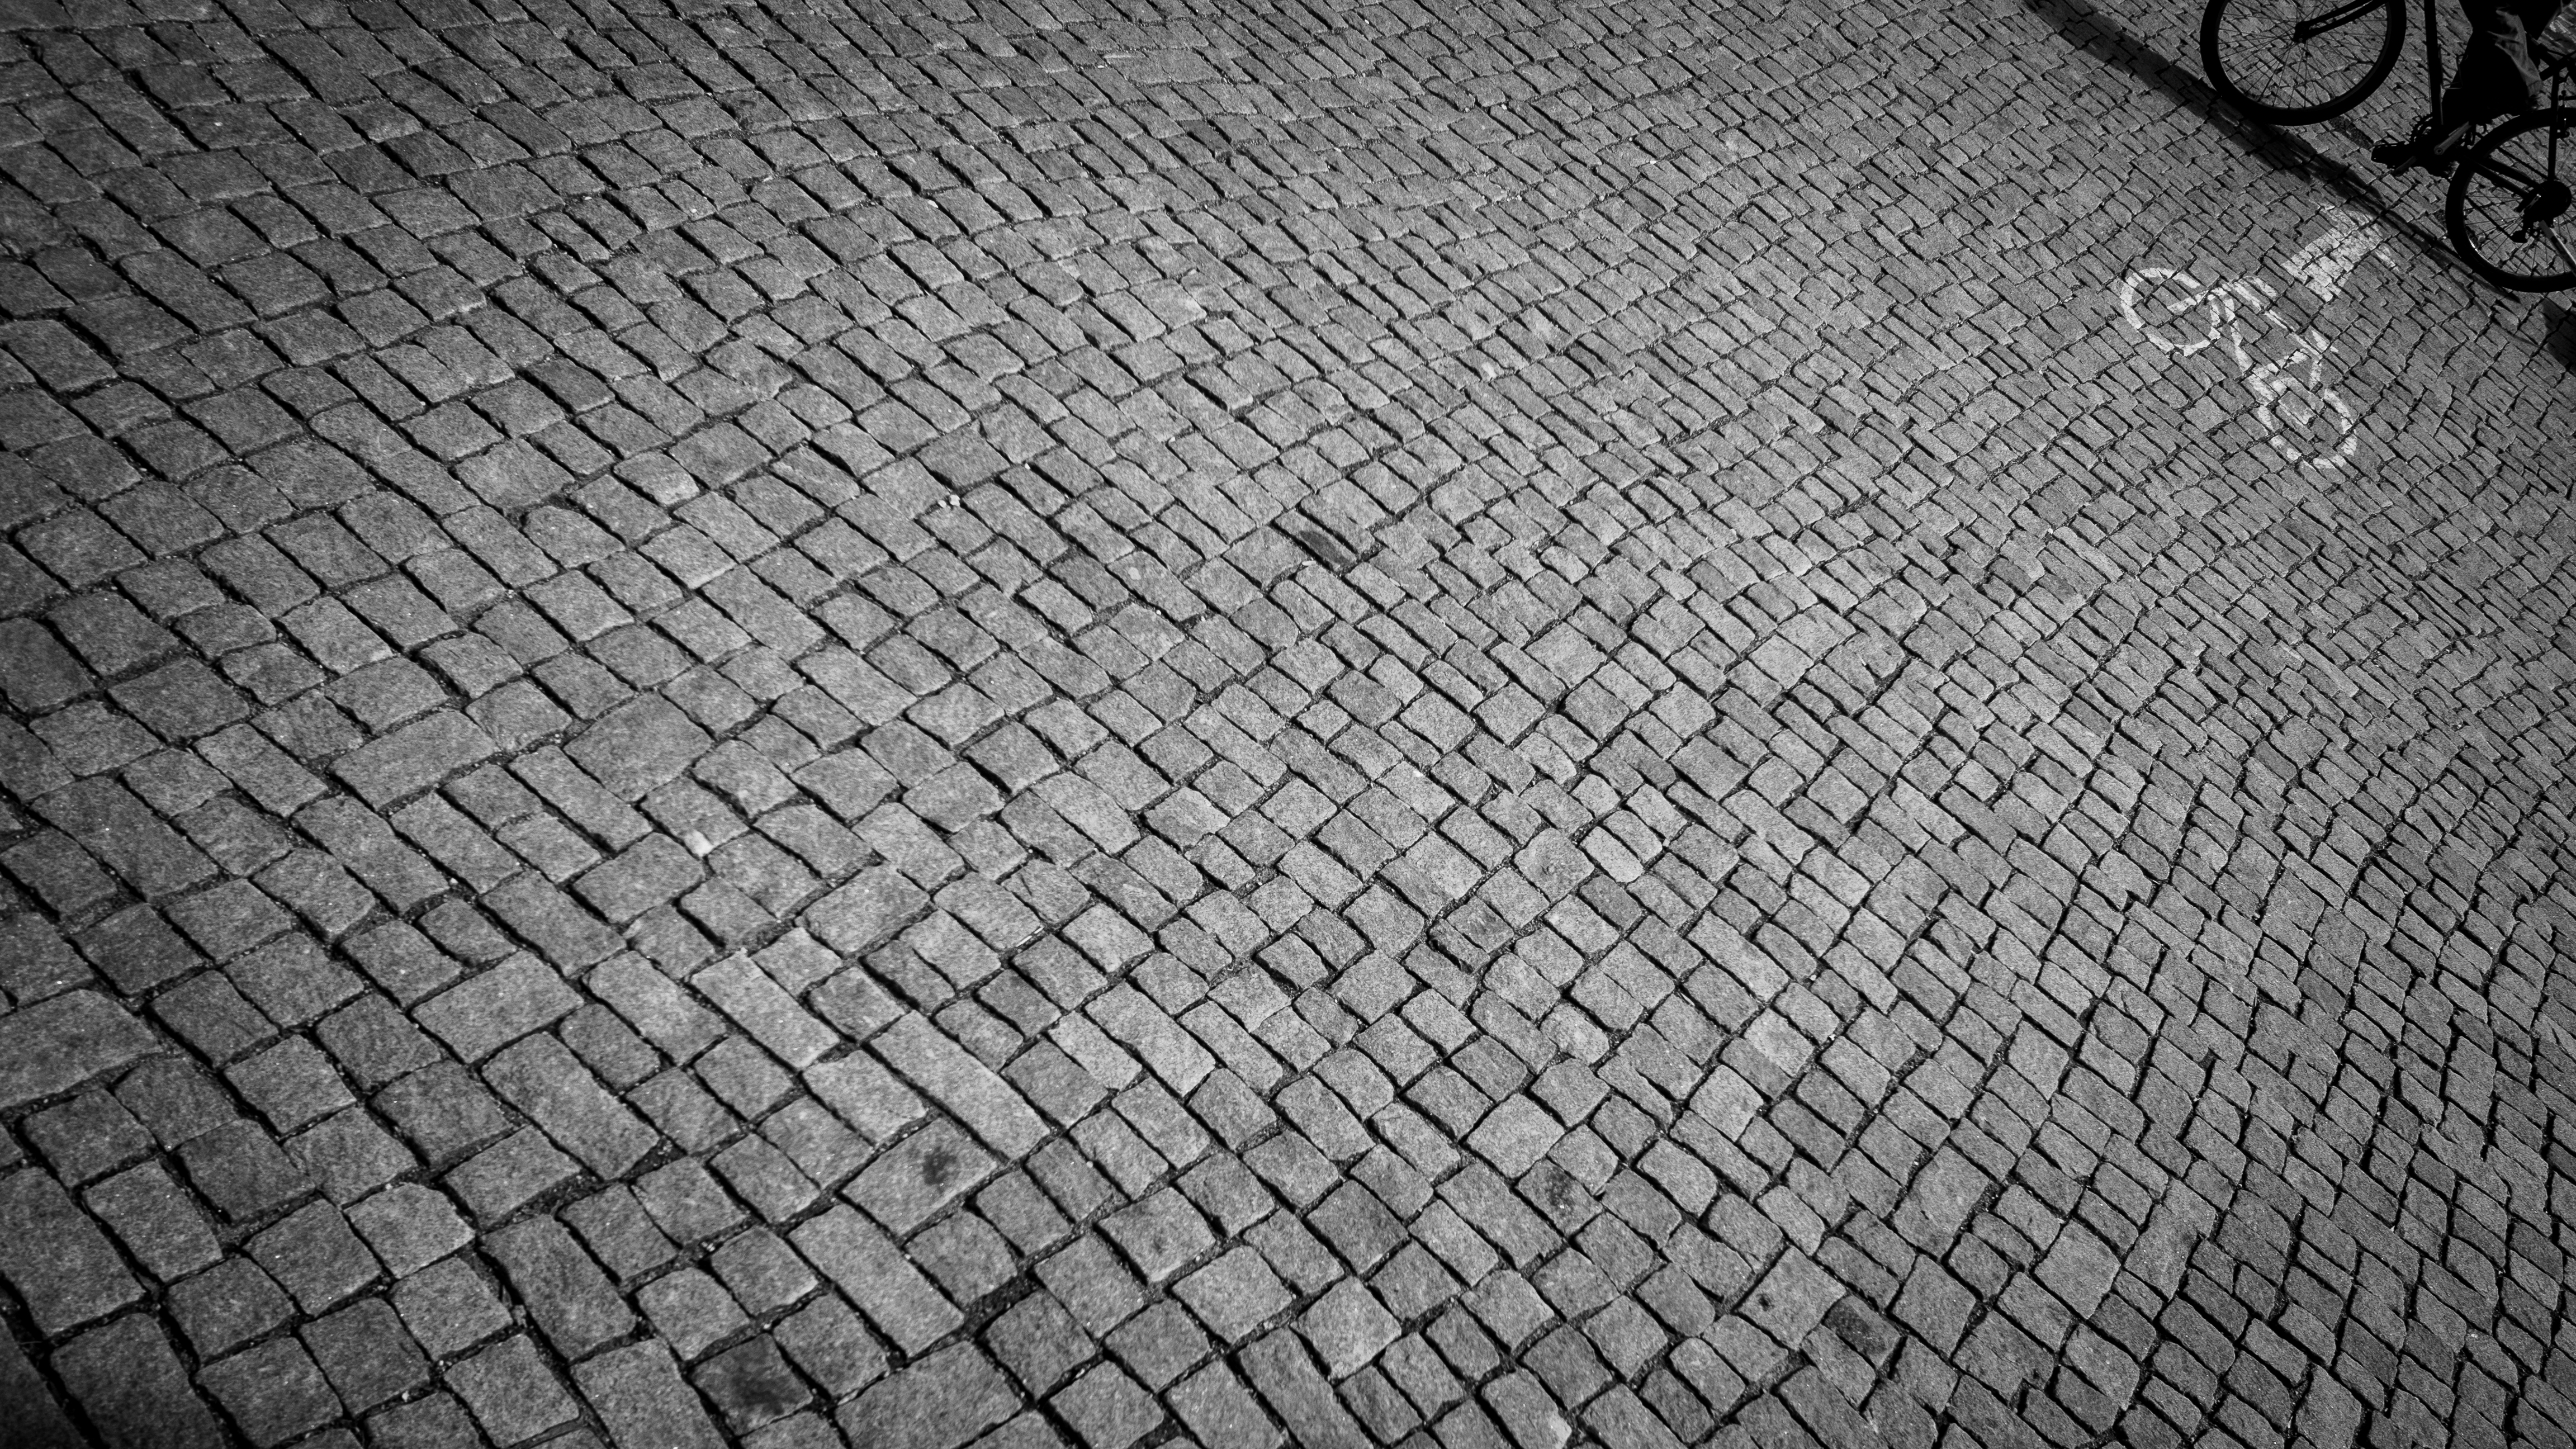
black and white, wood, white, street, photography, texture, floor, cobblestone, wall, asphalt, line, soil, black, monochrome, material, circle, streetphotography, flickr, thomas, olympus, omd, fuji, shape, leica, monochrom, leuthard, hcb, thomasleuthard, flooring, road surface, monochrome photography